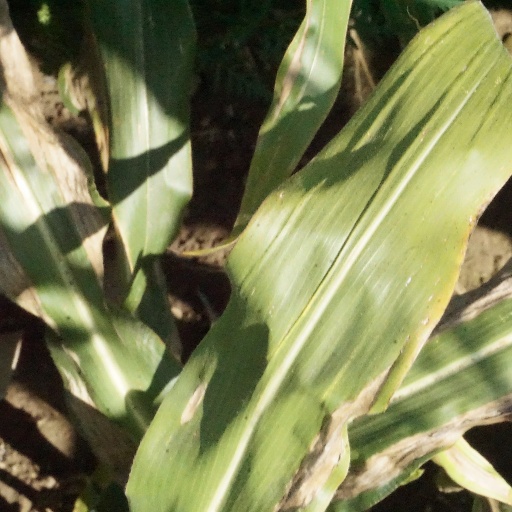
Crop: maize; corn